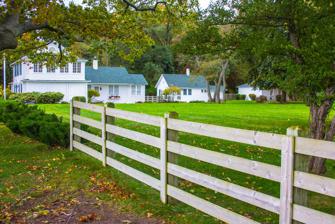
Building: Sandenburgh-Rogers Summer Resort Complex
Country: United States of America
Year built: 1882
United States historic place Sandenburgh-Rogers Summer Resort Complex U.S. National Register of Historic Places U.S. Historic district Michigan State Historic Site Show map of Michigan Show map of the United States Location 2046 Crescent Beach Rd., Onekama Township, Michigan Nearest city Williamsport, Michigan Coordinates 44°21′28″N 86°15′41″W / 44.35778°N 86.26139°W / 44.35778; -86.26139 Area 2 acres (0.81 ha) Built 1882 ( 1882 ) Architect E. F. Hodgson Company , J. Alexander McColl Architectural style Colonial Revival NRHP reference No. 96001421 Added to NRHP December 6, 1996 The Sandenburgh-Rogers Summer Resort Complex , also known as the Interlochen Cottage , is a private summer home located at 2046 Crescent Beach Road in Williamsport, Michigan . It was listed on the National Register of Historic Places in 1996. History Henry Sandenburgh was born in Prussia in 1853. He emigrated to the United States, married, and arrived in Williamsport in 1878 as a fisherman. Sandenburgh and his wife Mary purchased the lot this resort is on in 1880, and built a house which is no longer extant. They took in a boarder. In 1882, the couple constructed the main house of this complex, which allowed them to house four boarders. The Sandenburghs also lived in the house, along with their children. In 1908, Mary Sandenburgh purchased the Hotel Onekama in Onekama, Michigan and the family moved there. The Williamsport house was rented for the summer of 1908, and sold to William P. and Belle C. Rogers in 1909. Henry Sandenburgh died in 1913, and his wife Mary continued to operate the hotel until her death in 1928. William P. Rogers was born in Bloomington, Indiana in 1857. He attended Indiana State University at Terre Haute, Columbia Law School , and practiced law and joined the Law Department at Indiana University . He soon became dean of the department, and in 1902 became dean of the Cincinnati Law School . He became involved in a number of community and business interests in Cincinnati , and eventually resigned his law school position to focus more on business. Rogers and his wife were one of the first resorters to discover the Onekama area. William Rogers died in 1921, leaving his wife Belle and daughters Kathryn and Norine as the principal family members in the Williamsport house. They developed the outbuildings and grounds of the complex, remodeling the house and adding a studio designed by the prefabricated building makers E. F. Hodgson Company . Description The Sandenburgh-Rogers Summer Resort Complex consists of six structures: the summer residence, guest house, garage, studio, stables, and a maintenance building containing an apartment. The buildings are situated in two acres of landscaped grounds. Summer Residence (1882–83) The summer residence was constructed by Henry Sandenburgh, and renovated in 1919-20 and again in 1936 and c. 1940. It is a two-story, side-gabled Colonial Revival structure with a single story gabled wing at the rear. It has a symmetrical facade, with screened second-story porches on each side. Guest House (1882–83) The guest house was likely constructed as a barn around the time the main house was built. It is a symmetrical single story gable-roofed structure  with a steeply pitched roof and a central entry porch protected by a canopy  supported by two square pillars. The building is clad with weatherboard and sits on a cement slab foundation. Garage The Garage is a single story hipped-roof structure with two automobile bays. It is clad with weatherboard and has an asphalt shingle roof. Studio (1935) The studio was built for Kathryn Gates, Rogers's daughter, who was a painter. It is a prefabricated structure made by E. F. Hodgson Company , and is a  single story, asymmetrical Colonial Revival structure with a hipped roof and a small off-center small entry porch supported by classical columns. Stable The stable is a single story rectangular building with a front-gable wing at each end containing five stalls. The sides are clad with asbestos shingles and the roof with asphalt shingles. Maintenance Building The maintenance building is a single story structure with an additional on the rear and wings on each end. The main structure has a hipped roof, the wings have side-gable roofs, and the read addition has a shed roof. The entire roof is covered with asphalt shingles, and the majority of the building is clad with asbestos siding. References